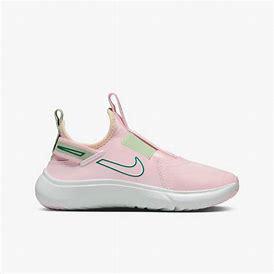
Brand: Nike
Model: Flex Plus